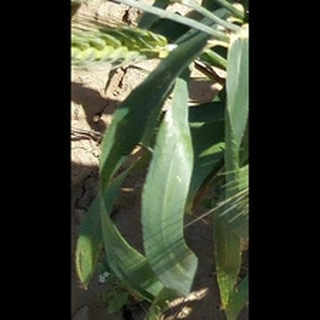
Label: healthy_wheat